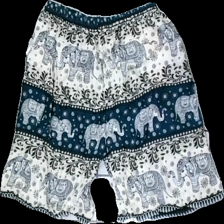
View: back
Type: Shorts
Category: Ladies
Brand: Missing
Colors: Black, Blue, White
Material: 100% visc
Pattern: Other
Cut: Regular
Season: Summer
Price range: 50-100
Recommended usage: Reuse
Description: Shorts made in Thailand. Brand and size unknown.